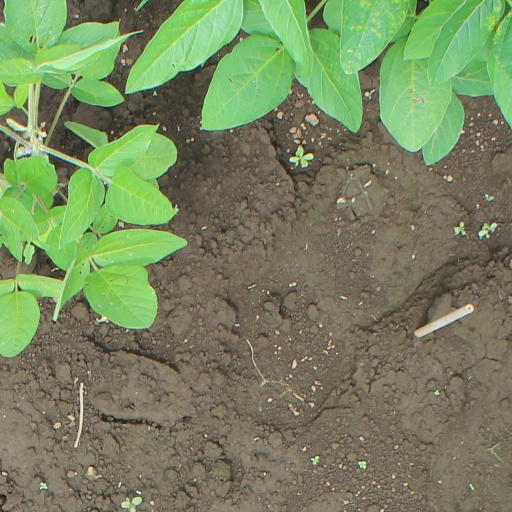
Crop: soybean